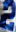
Number: 2